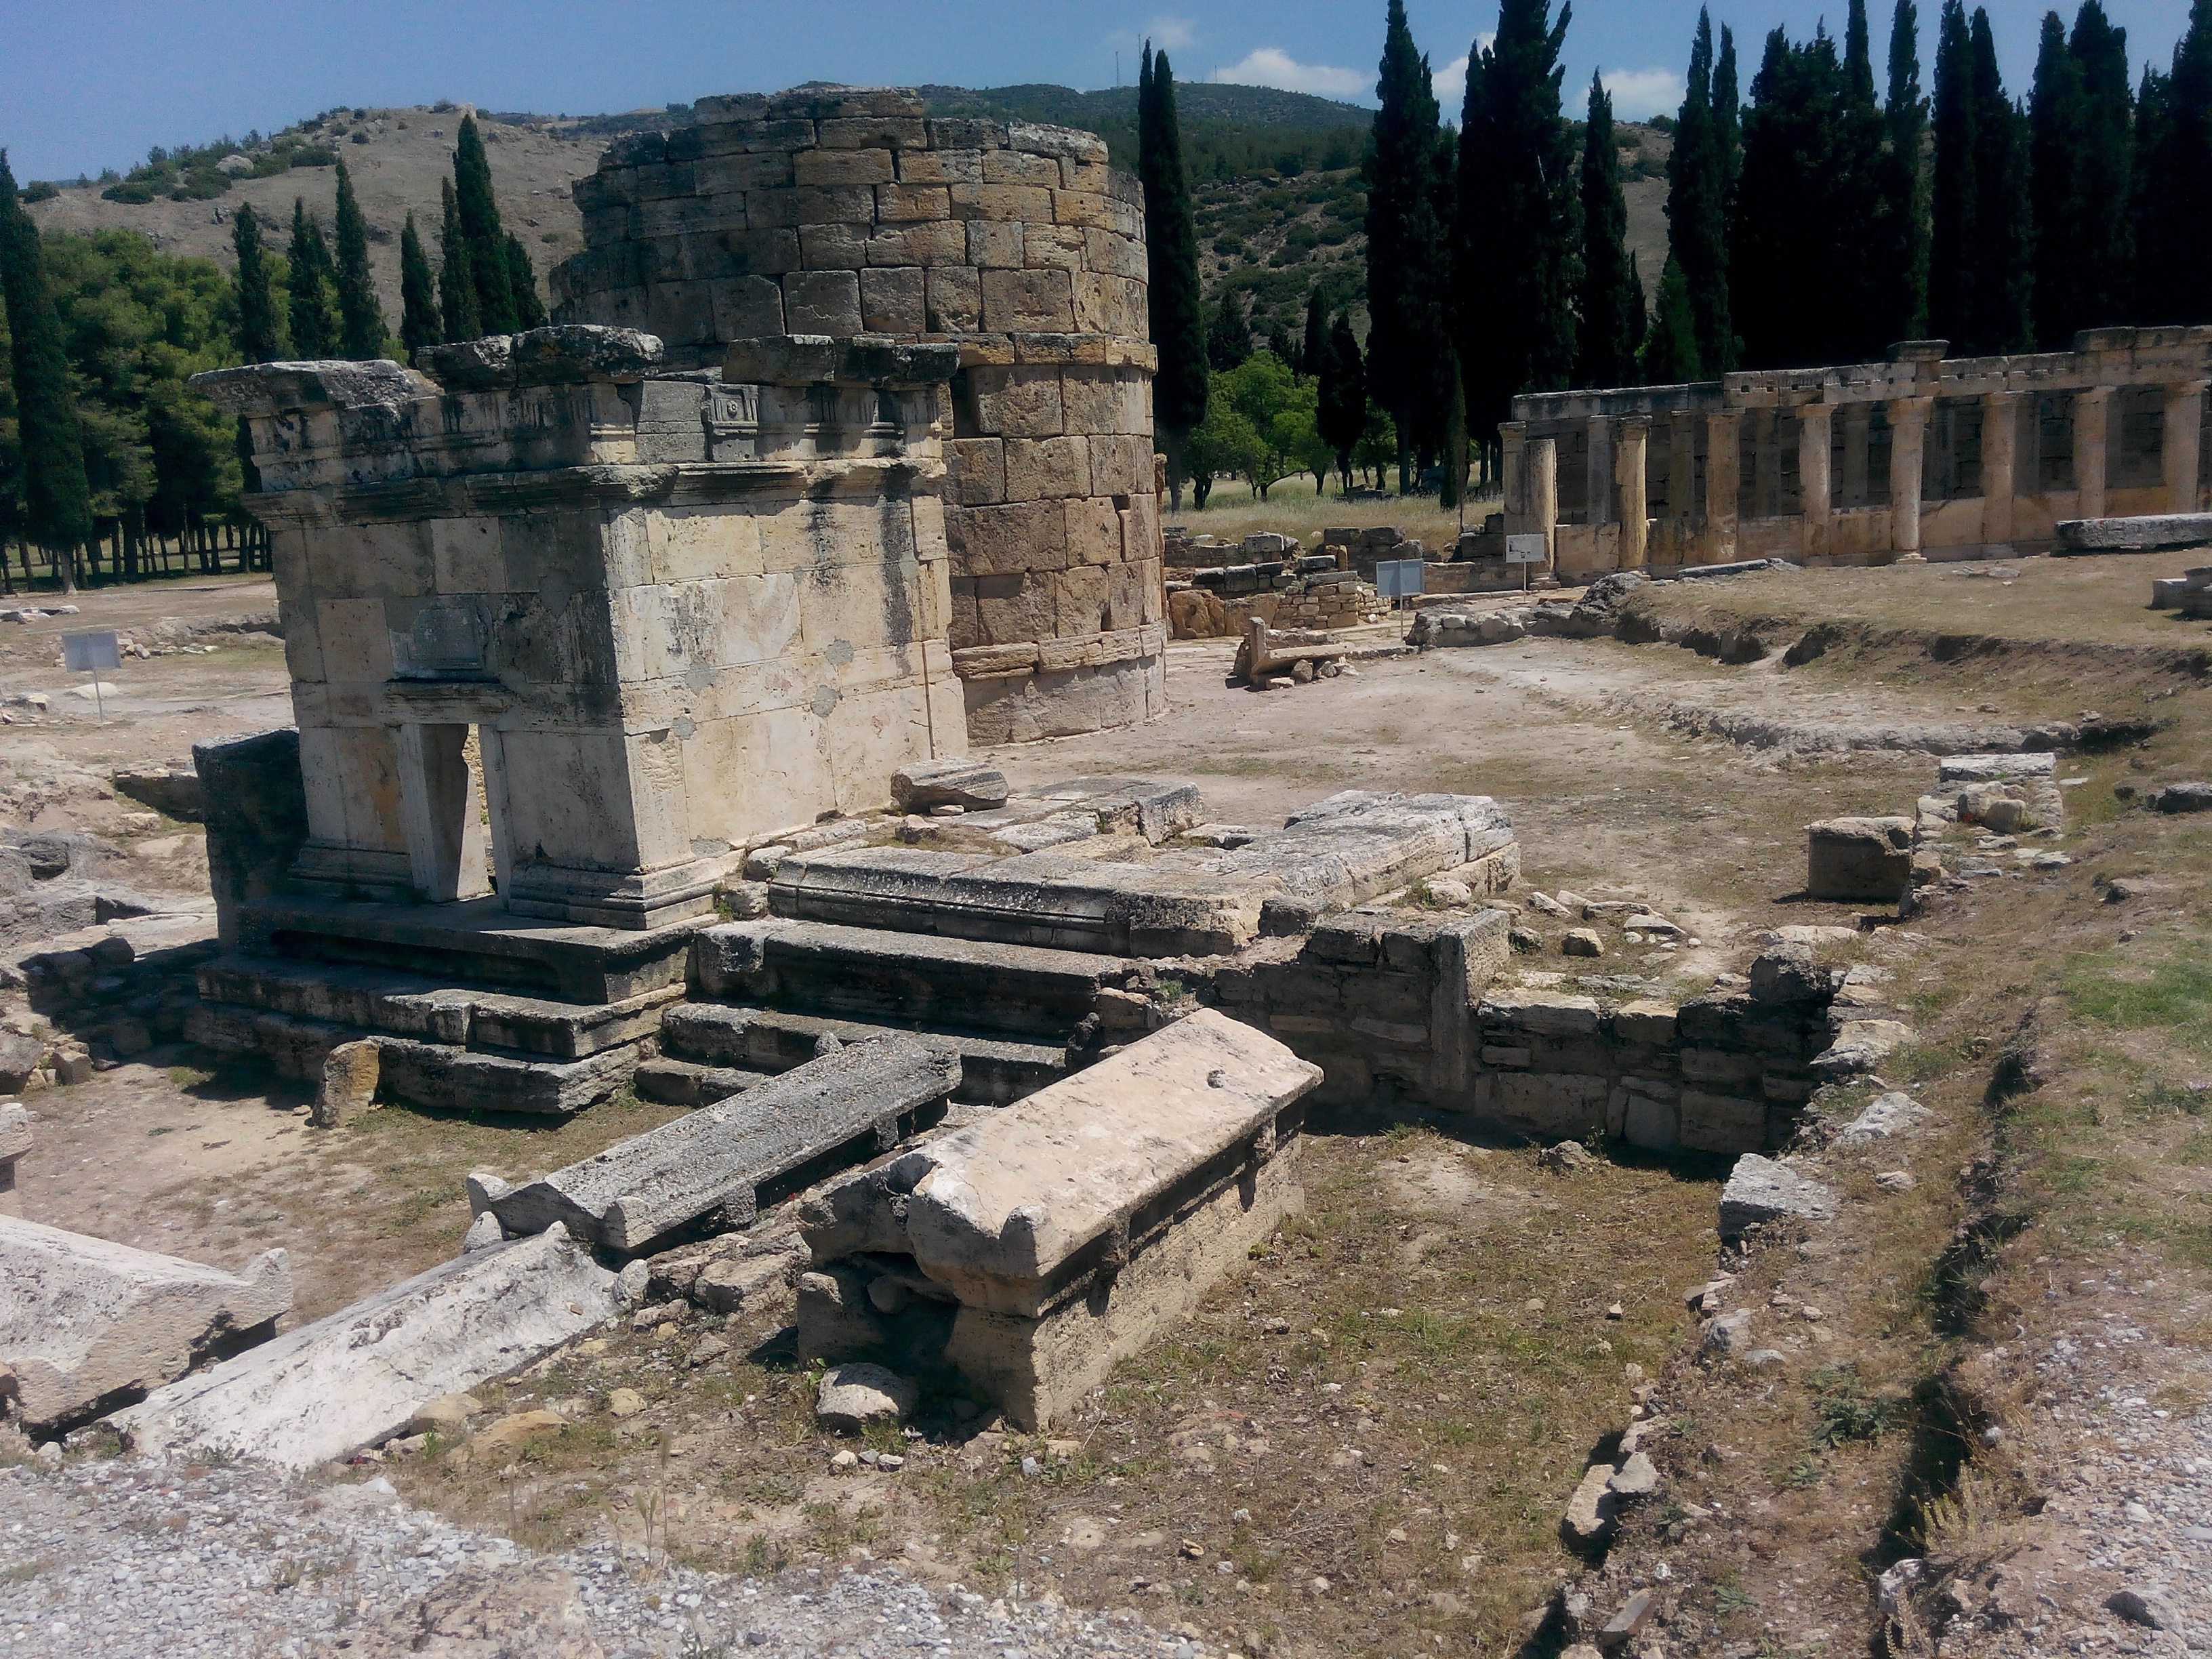
nature, historic site, ruins, ancient history, archaeological site, history, unesco world heritage site, ancient roman architecture, bouleuterion